Stokesay Castle

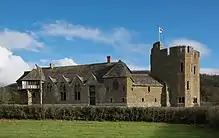
The castle viewed from the west, with the south tower to the right

Stokesay took its name from the Anglo-Saxon word "stoches", meaning cattle farm, and the surname of the de Says family, who had held the land from the beginning of the 12th century onwards. Stokesay was originally owned by the de Lacy family, who had built the first Ludlow Castle within their manor of Stanton Lacy. In Domesday Book, "Roger de Laci" is recorded as holding "Stoches" of the King in capite. The manor was later held under the de Lacys by members of the de Say family, whose name attached to 'Stoke' created the name - Stokesay - by which it is still known today. In 1241, the then lord of Stokesay, Walter de Lacy, Lord of Meath, died. His son Gilbert had predeceased him, so his extensive estates were divided among Walter's granddaughters. One of these, Margery, had married Sir John de Verdun of Alton Castle in Staffordshire, son of the heiress Roesia de Verdun and Theobald le Botiller. Margery's share of her grandfather's estates included Stokesay and a moiety of nearby Ludlow, which thereafter were held by the de Verduns. On 1 September 1270, to raise money to pay for going on the Eighth Crusade with Prince Edward, John de Verdun conveyed a tenancy of his manor of Stokesay to Philip de Whichecote for a term of 3 years, which was later extended for the term of Philip's life, when it would revert to John de Verdun. However, John died in 1274 and Stokesay was inherited by his son Theobald I de Verdun. The Inquisition Post Mortem following John's death revealed that the de Verduns' feoffee at Stokesay at the time was Reginald de Grey. In the feodaries of 1284, Laurence de Ludlow is said to "hold the Vill of Stokesay for one knight's-fee under John de Grey, which John held it under Theobald de Verdun, who held of the King". Stokesay Castle was largely built in its present form during the 1280s and 1290s in the village of Stokesay by Laurence de Ludlow, who was a very wealthy wool merchant.